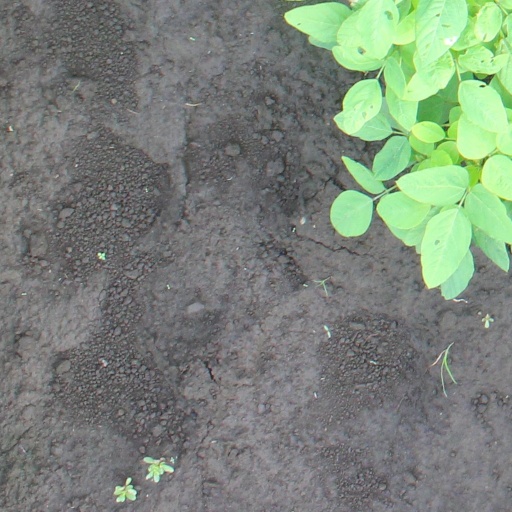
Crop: soybean